Lily Aldridge

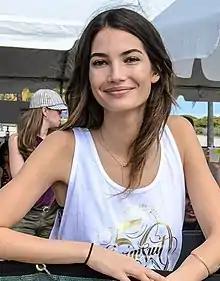
Aldridge in 2014

Lily Maud Aldridge (born November 15, 1985) is an American model. She was a Victoria's Secret Angel from 2010 to 2018. She also appeared in the "Sports Illustrated Swimsuit Issue", alongside Chrissy Teigen and Nina Agdal, for the 50th anniversary cover in 2014.